Raimon Escrivan

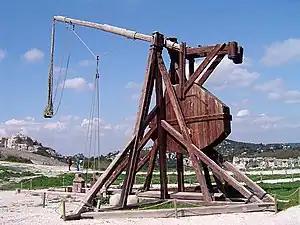
A counterweight trebuchet: probably the kind used by Toulouse in 1218

Raimon Escrivan was a Toulousain troubadour. He may be identified with the canon Raimundus Scriptor of Saint-Étienne in Toulouse or perhaps Raimon de Costiran, a victim of the Papal Inquisition at Avinhonet in 1242. His surname, "Escrivan", means "writer" (Latin "scriptor") and was commonly adopted by notaries at that time.